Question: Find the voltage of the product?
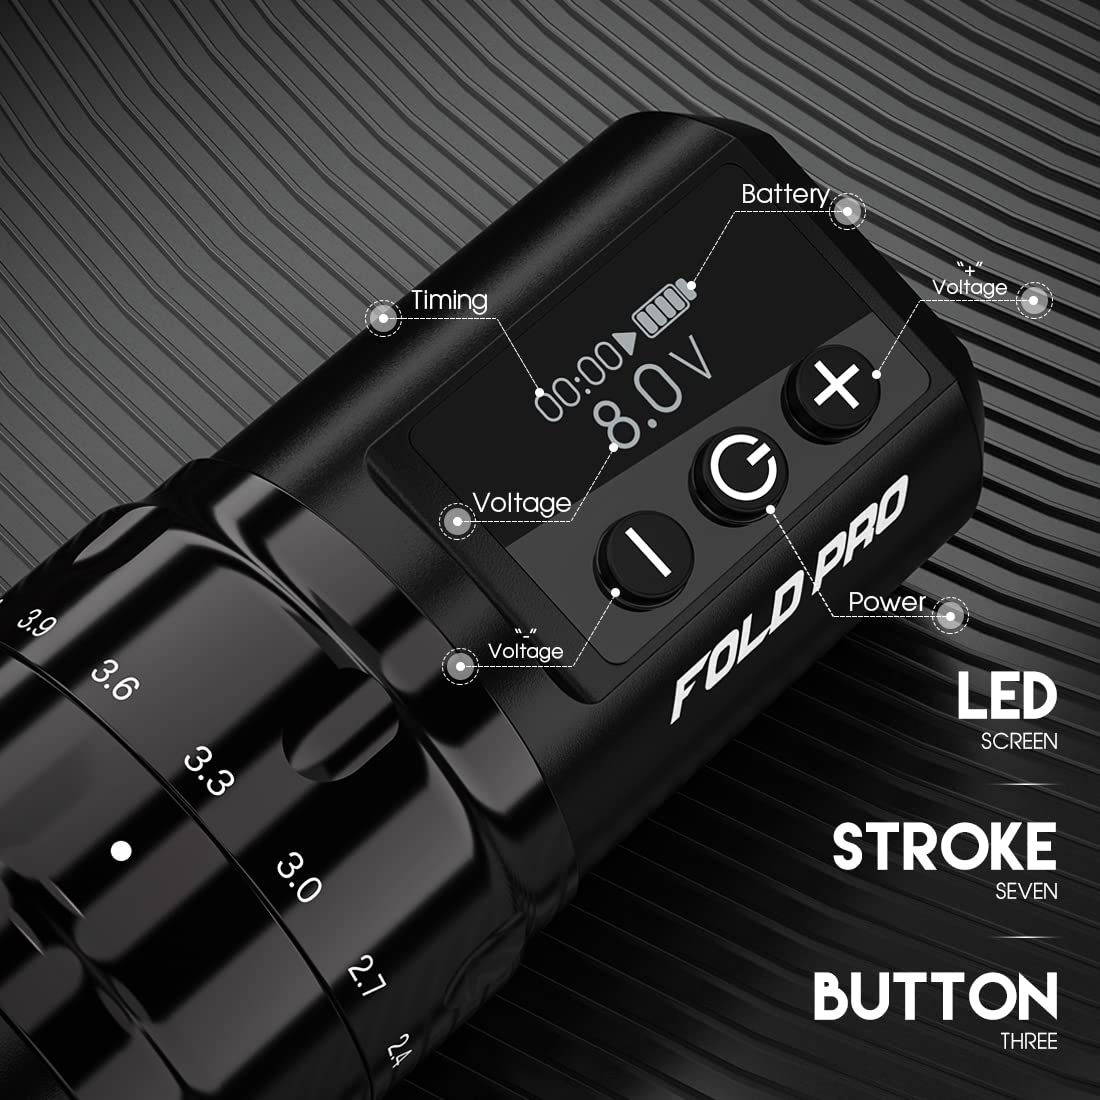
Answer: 8.0 volt